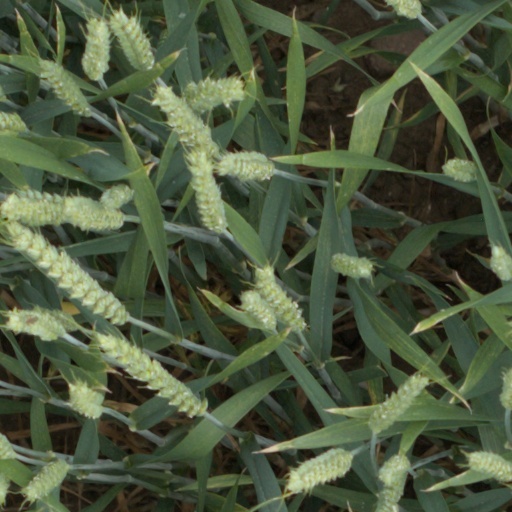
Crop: wheat